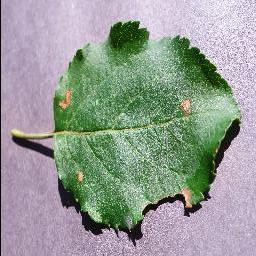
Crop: apple
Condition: black_rot